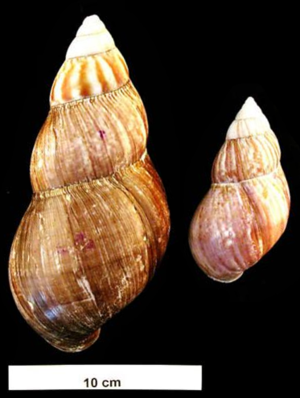
L'Escargot géant africain, Achatine ou Achatine foulque est un grand escargot dont les adultes mesurent, en général, environ 12 cm de long pour un poids allant jusqu'à plusieurs centaines de grammes.